Guardian Angels Church (Manistee, Michigan)

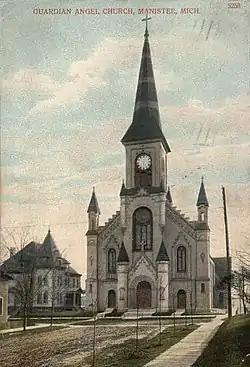
Guardian Angels Church 1908

Guardian Angels Church is a Roman Catholic church located at 371-375 Fifth Street in Manistee, Michigan. It was listed on the National Register of Historic Places in 2020. Along with St. Joseph Church, Guardian Angels Church is part of Divine Mercy Parish in the Diocese of Gaylord.